Allen Evans

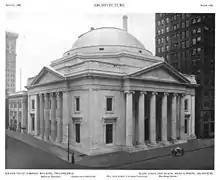
Girard Trust Company Building (1905-07), Philadelphia. Now the Ritz-Carlton Philadelphia.

The Girard Trust Company Building (1905–07), at Broad & Chestnut Streets, Philadelphia, caused a rift between Evans and Furness. The initial concept for a bank building modeled on the Pantheon in Rome had been Furness's, but the bank's president rejected his participation:My interest is in you and not in your firm, for while I have the highest respect and esteem for Mr. Furness we do not wish a building design on his well known lines. — Effingham B. Morris to Allen Evans, June 16, 1904.The building was completed by Evans in partnership with McKim, Mead & White. Furness had to sue him to recover a share of the architect's fee.